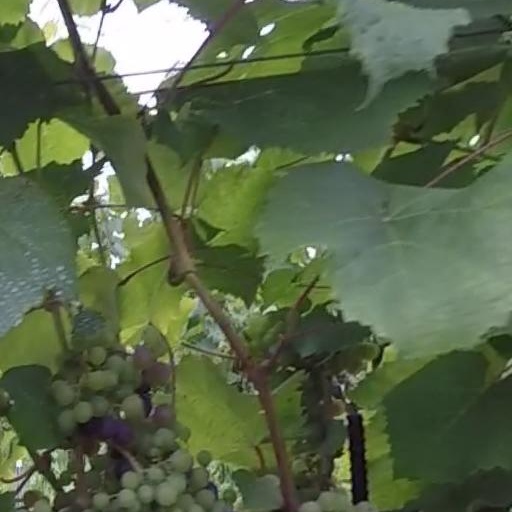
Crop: grape